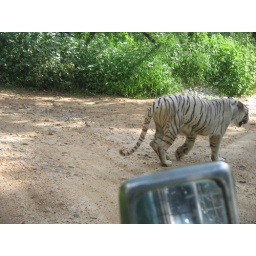
A White tiger walking in front of our van. It was really agitated and quite aggressive